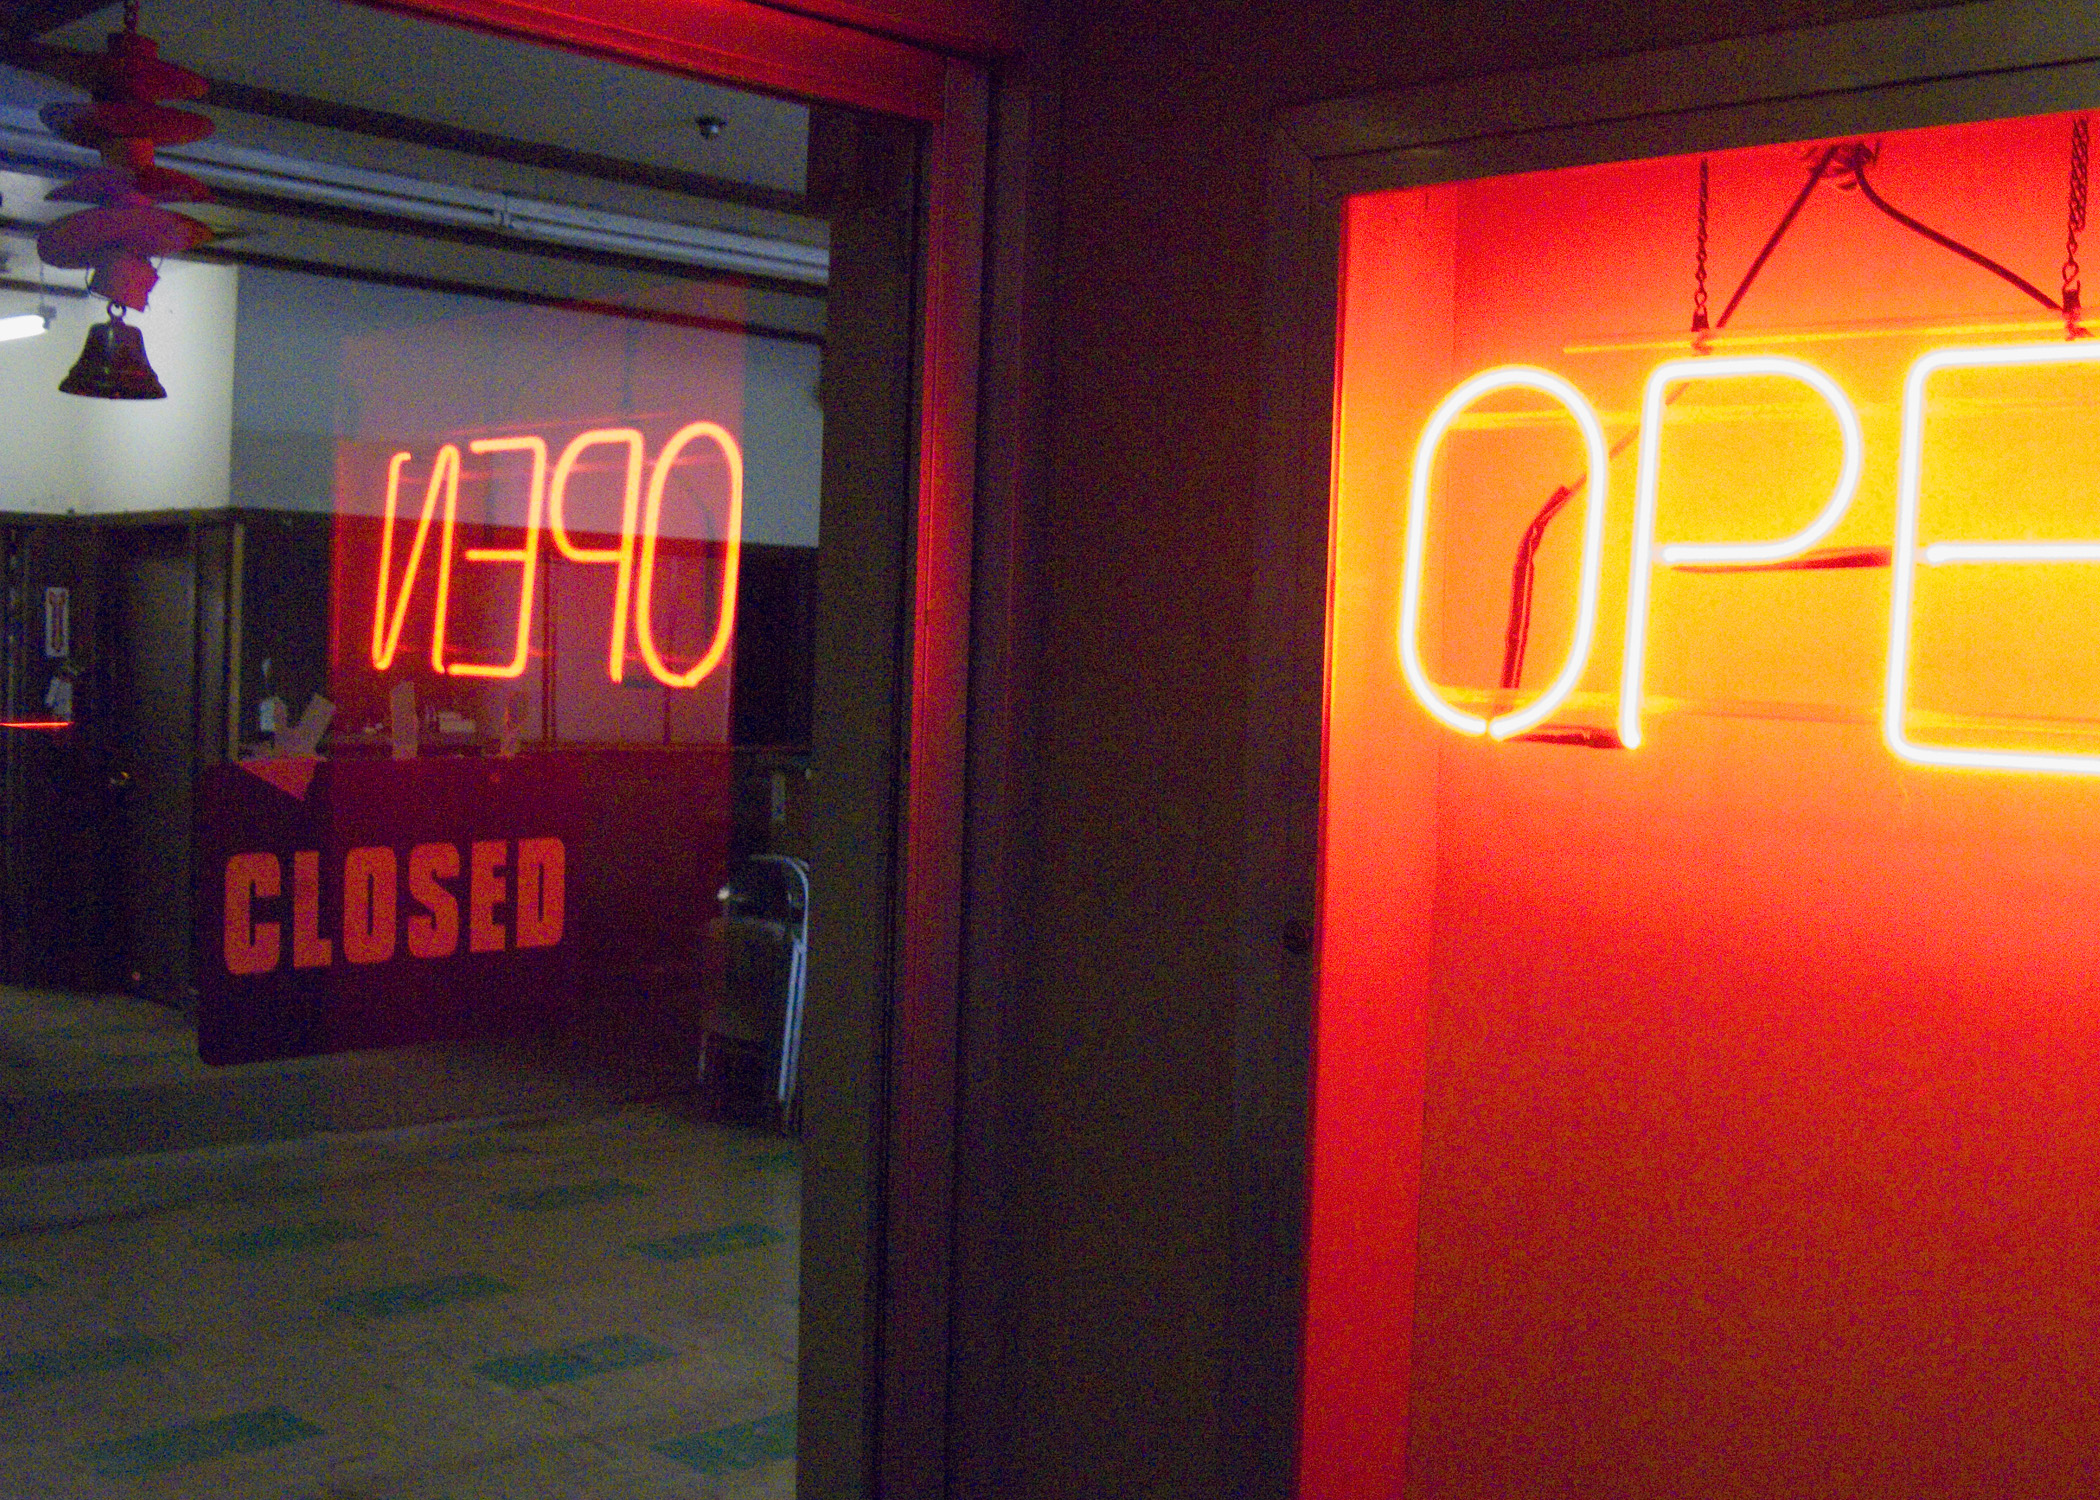
open, light, night, restaurant, bar, sign, red, color, signage, neon, neon sign, signs, closed, shape, conflction, display device, electronic signage